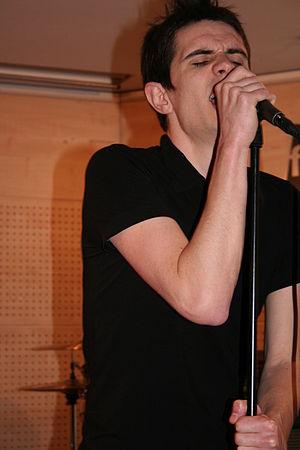
Show-case avec Asyl organisé par la Fnac Saint-Lazare (Paris, France) pour la sortie de l'album Petits cauchemars entre amis.
Asyl est un groupe de rock français formé en 1995 à La Rochelle. Leur musique est influencée par les Sex Pistols et le punk 77, Joy Division, le glam à la David Bowie et les groupes punks français comme Strychnine, Taxi Girl ou Métal Urbain.